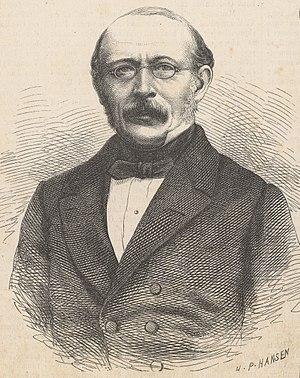
Carl Christoffer Georg Andræ est un homme politique danois et un mathématicien.